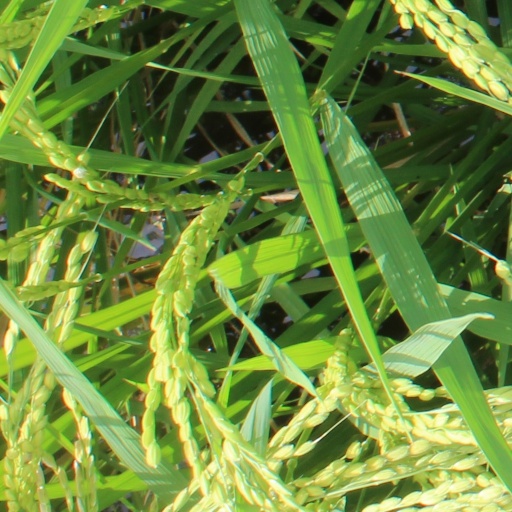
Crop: rice